Evelyn LaRue Pittman

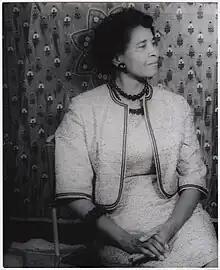
Photograph of Evelyn LaRue Pittman taken by Carl Van Vechten

Evelyn LaRue Pittman (January 6, 1910 – December 1992) was an American composer, choral director and music educator.